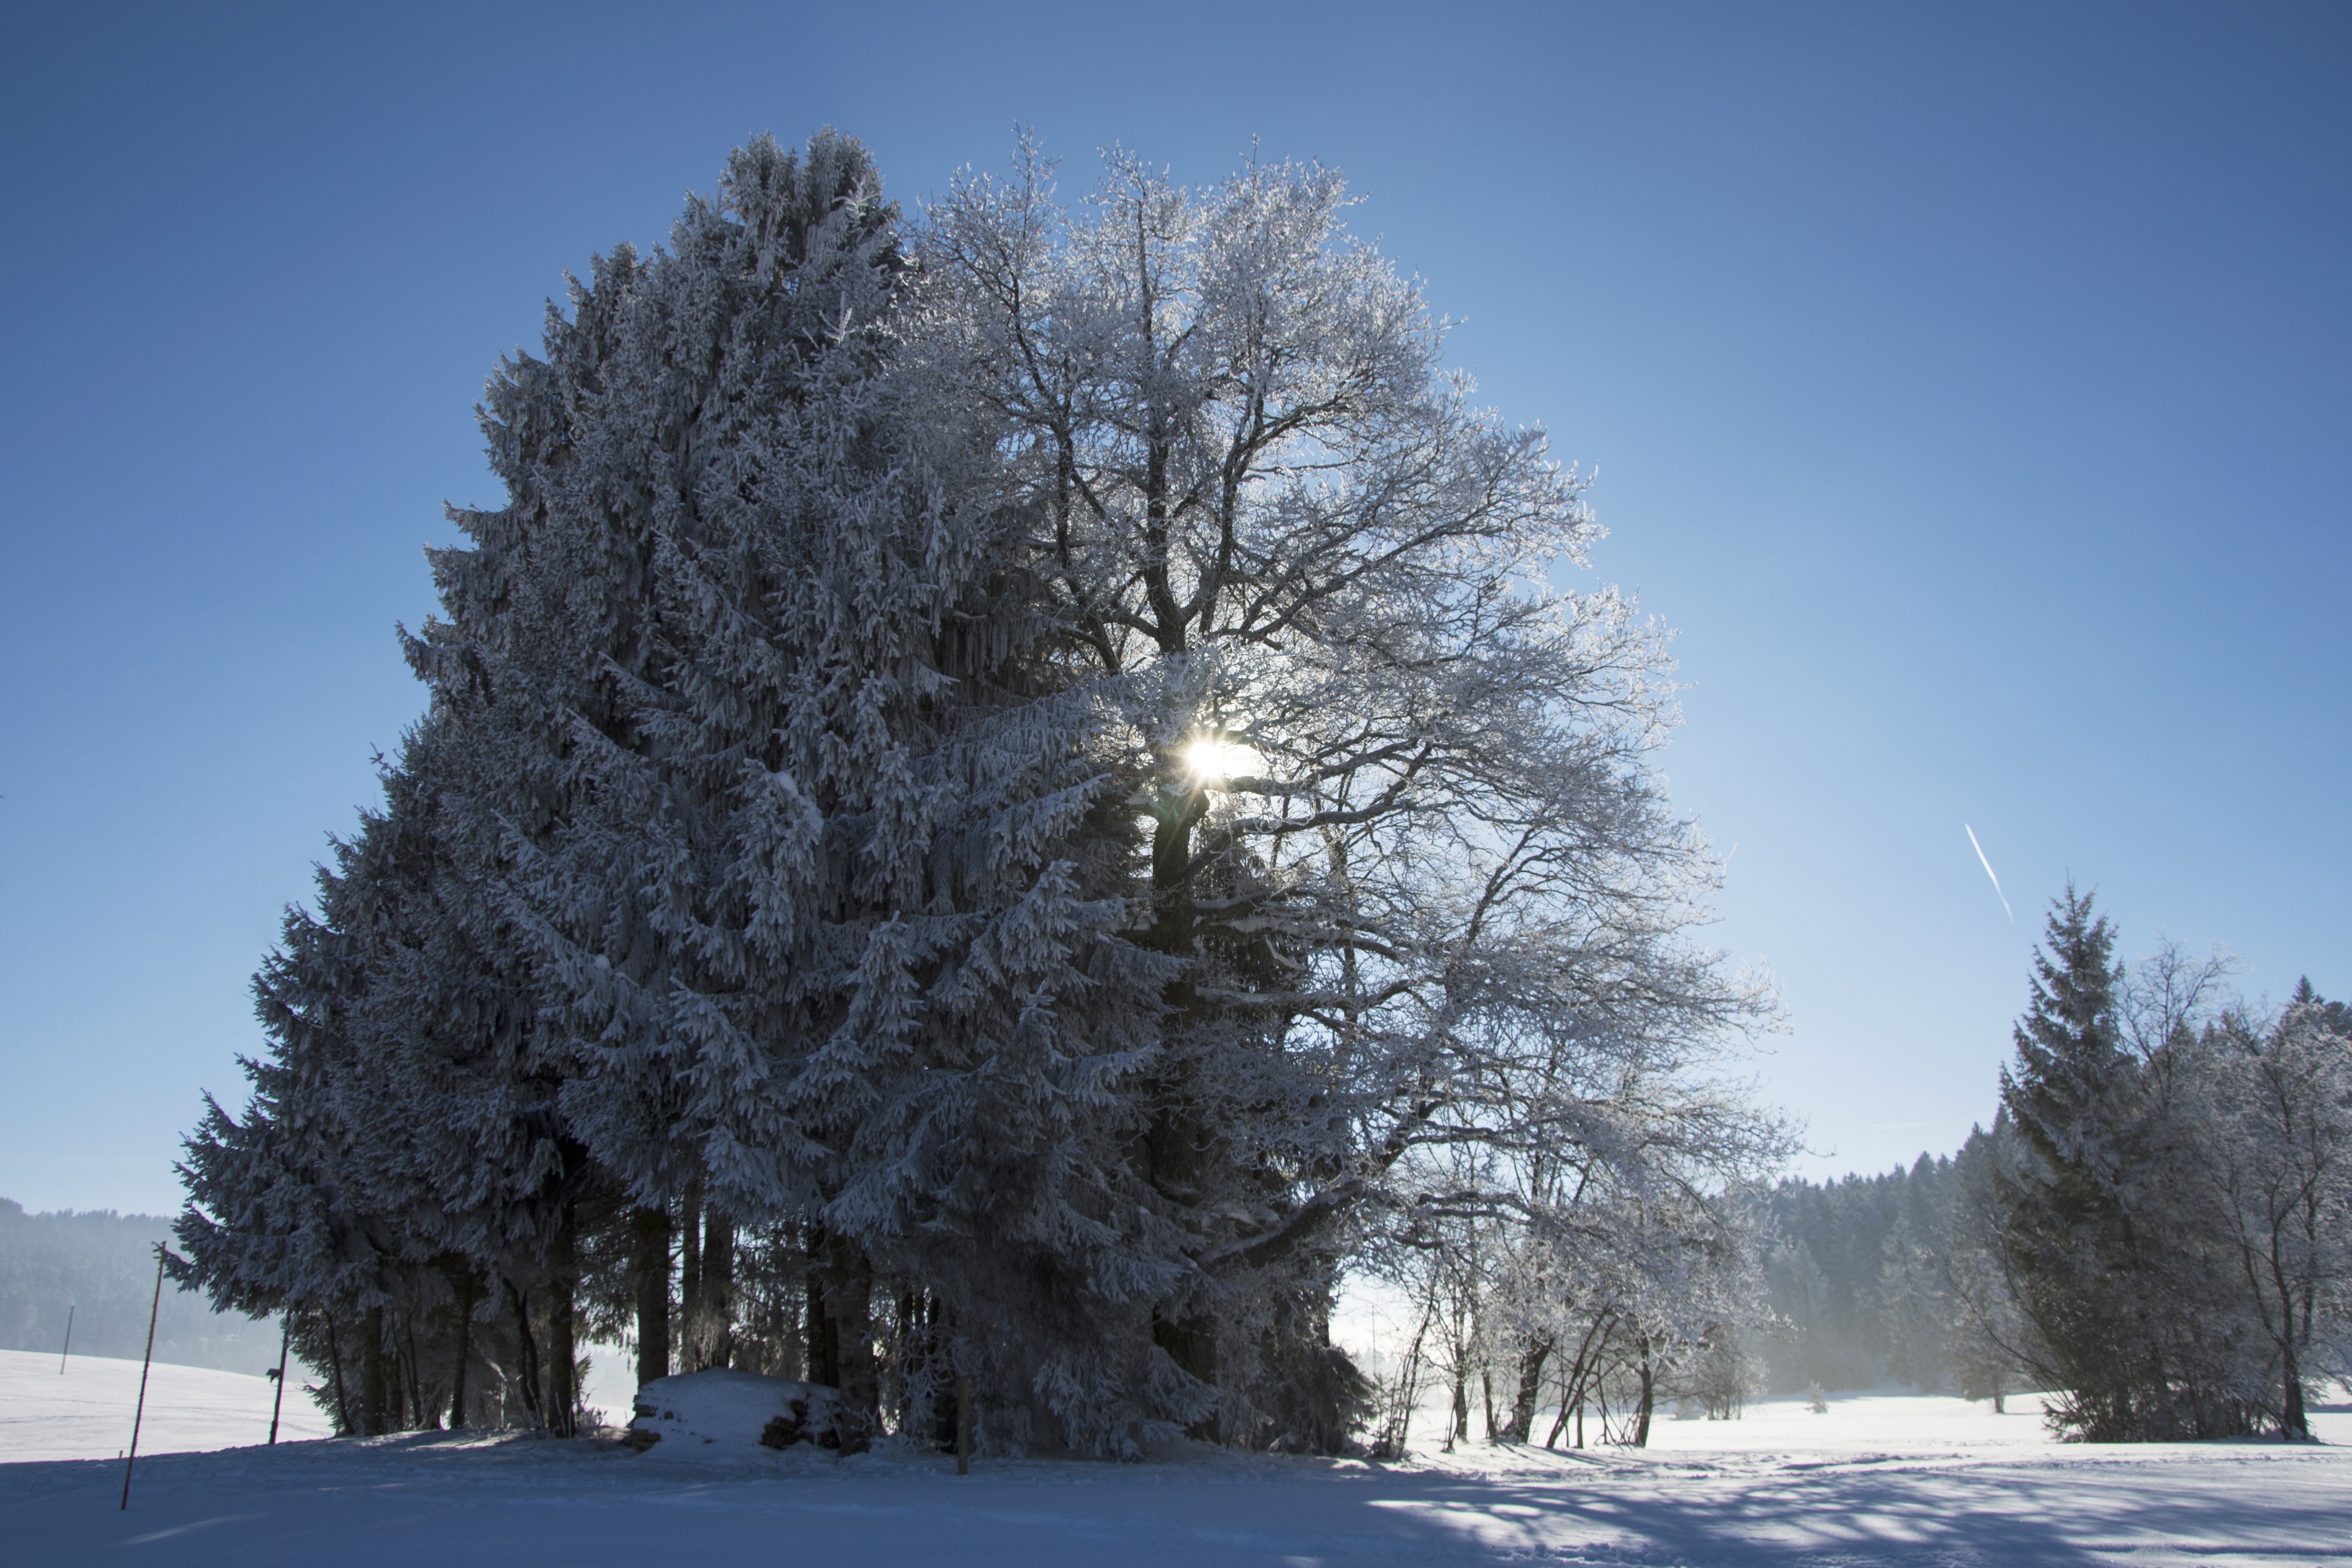
tree, nature, branch, snow, cold, winter, light, plant, sun, frost, weather, snowy, frozen, season, trees, wintry, freezing, woody plant